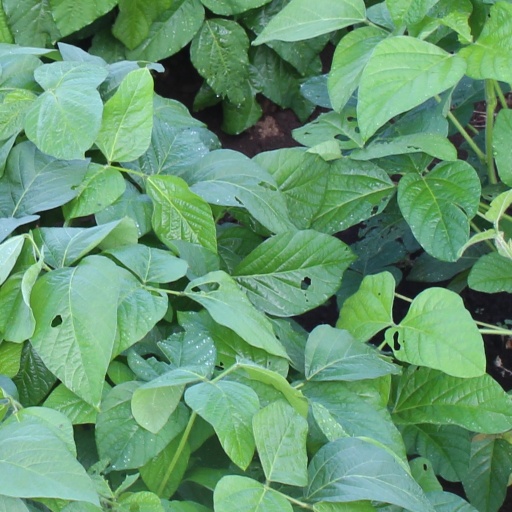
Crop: soybean